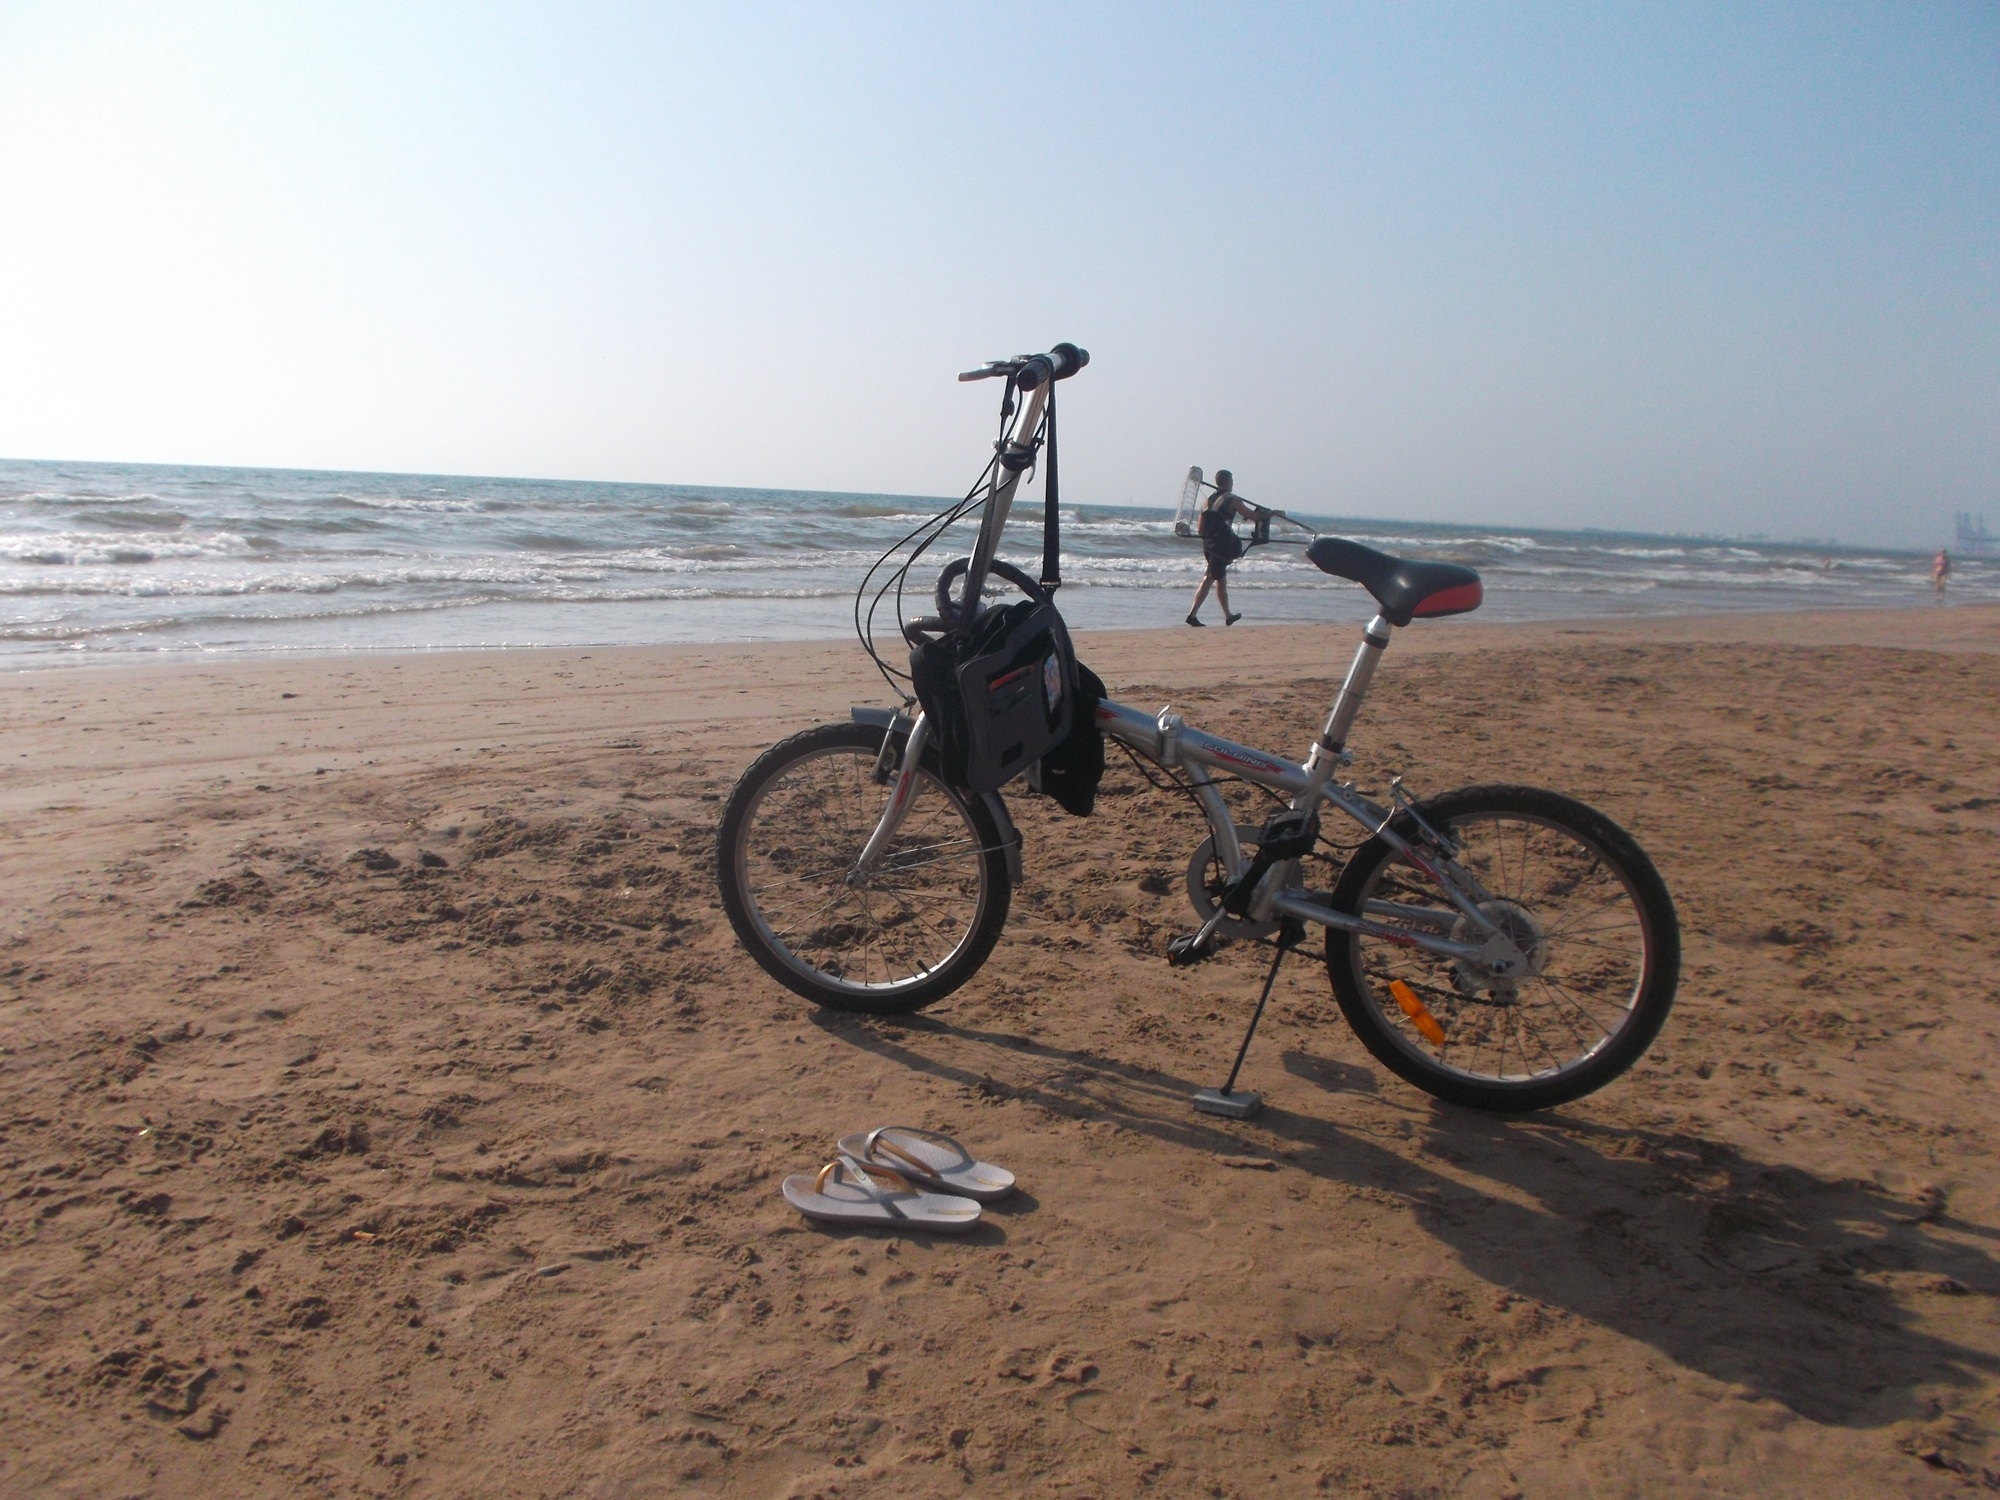
beach, landscape, sea, sand, sunset, bicycle, dawn, vehicle, soil, exercise, extreme sport, sports equipment, mountain bike, sports, freeride, mediterranean sea, mountain biking, cycle sport, downhill mountain biking, bicycle motocross, bmx bike